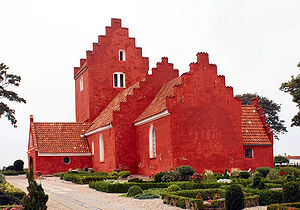
Odden Kirke
Kirken set fra sydøst
Odden Kirke
Odden Kirke ligger midt på Sjællands Odde i Overby.